George V. N. Lothrop

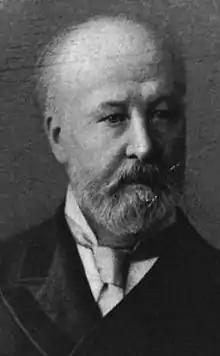

George Van Ness Lothrop (August 8, 1817 – July 12, 1897) was a politician in the U.S. state of Michigan, serving as the seventh Michigan Attorney General from 1848 until 1851 and US ambassador to Russia.